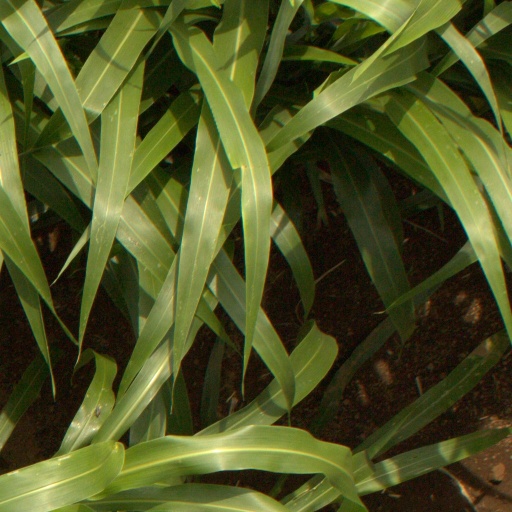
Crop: sorghum